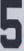
Number: 5